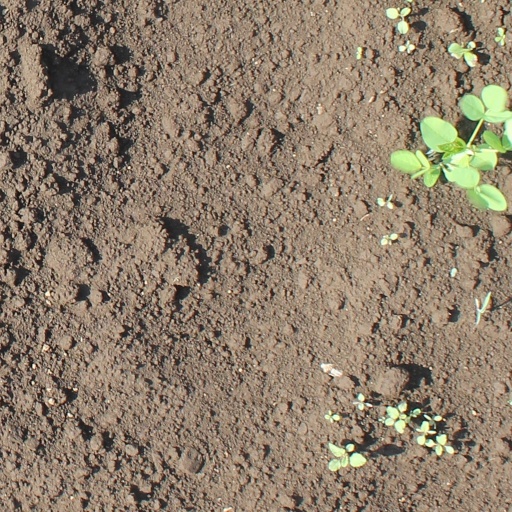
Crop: soybean